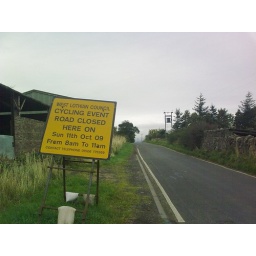
Top of the kingscavil hill, road closure sign in place